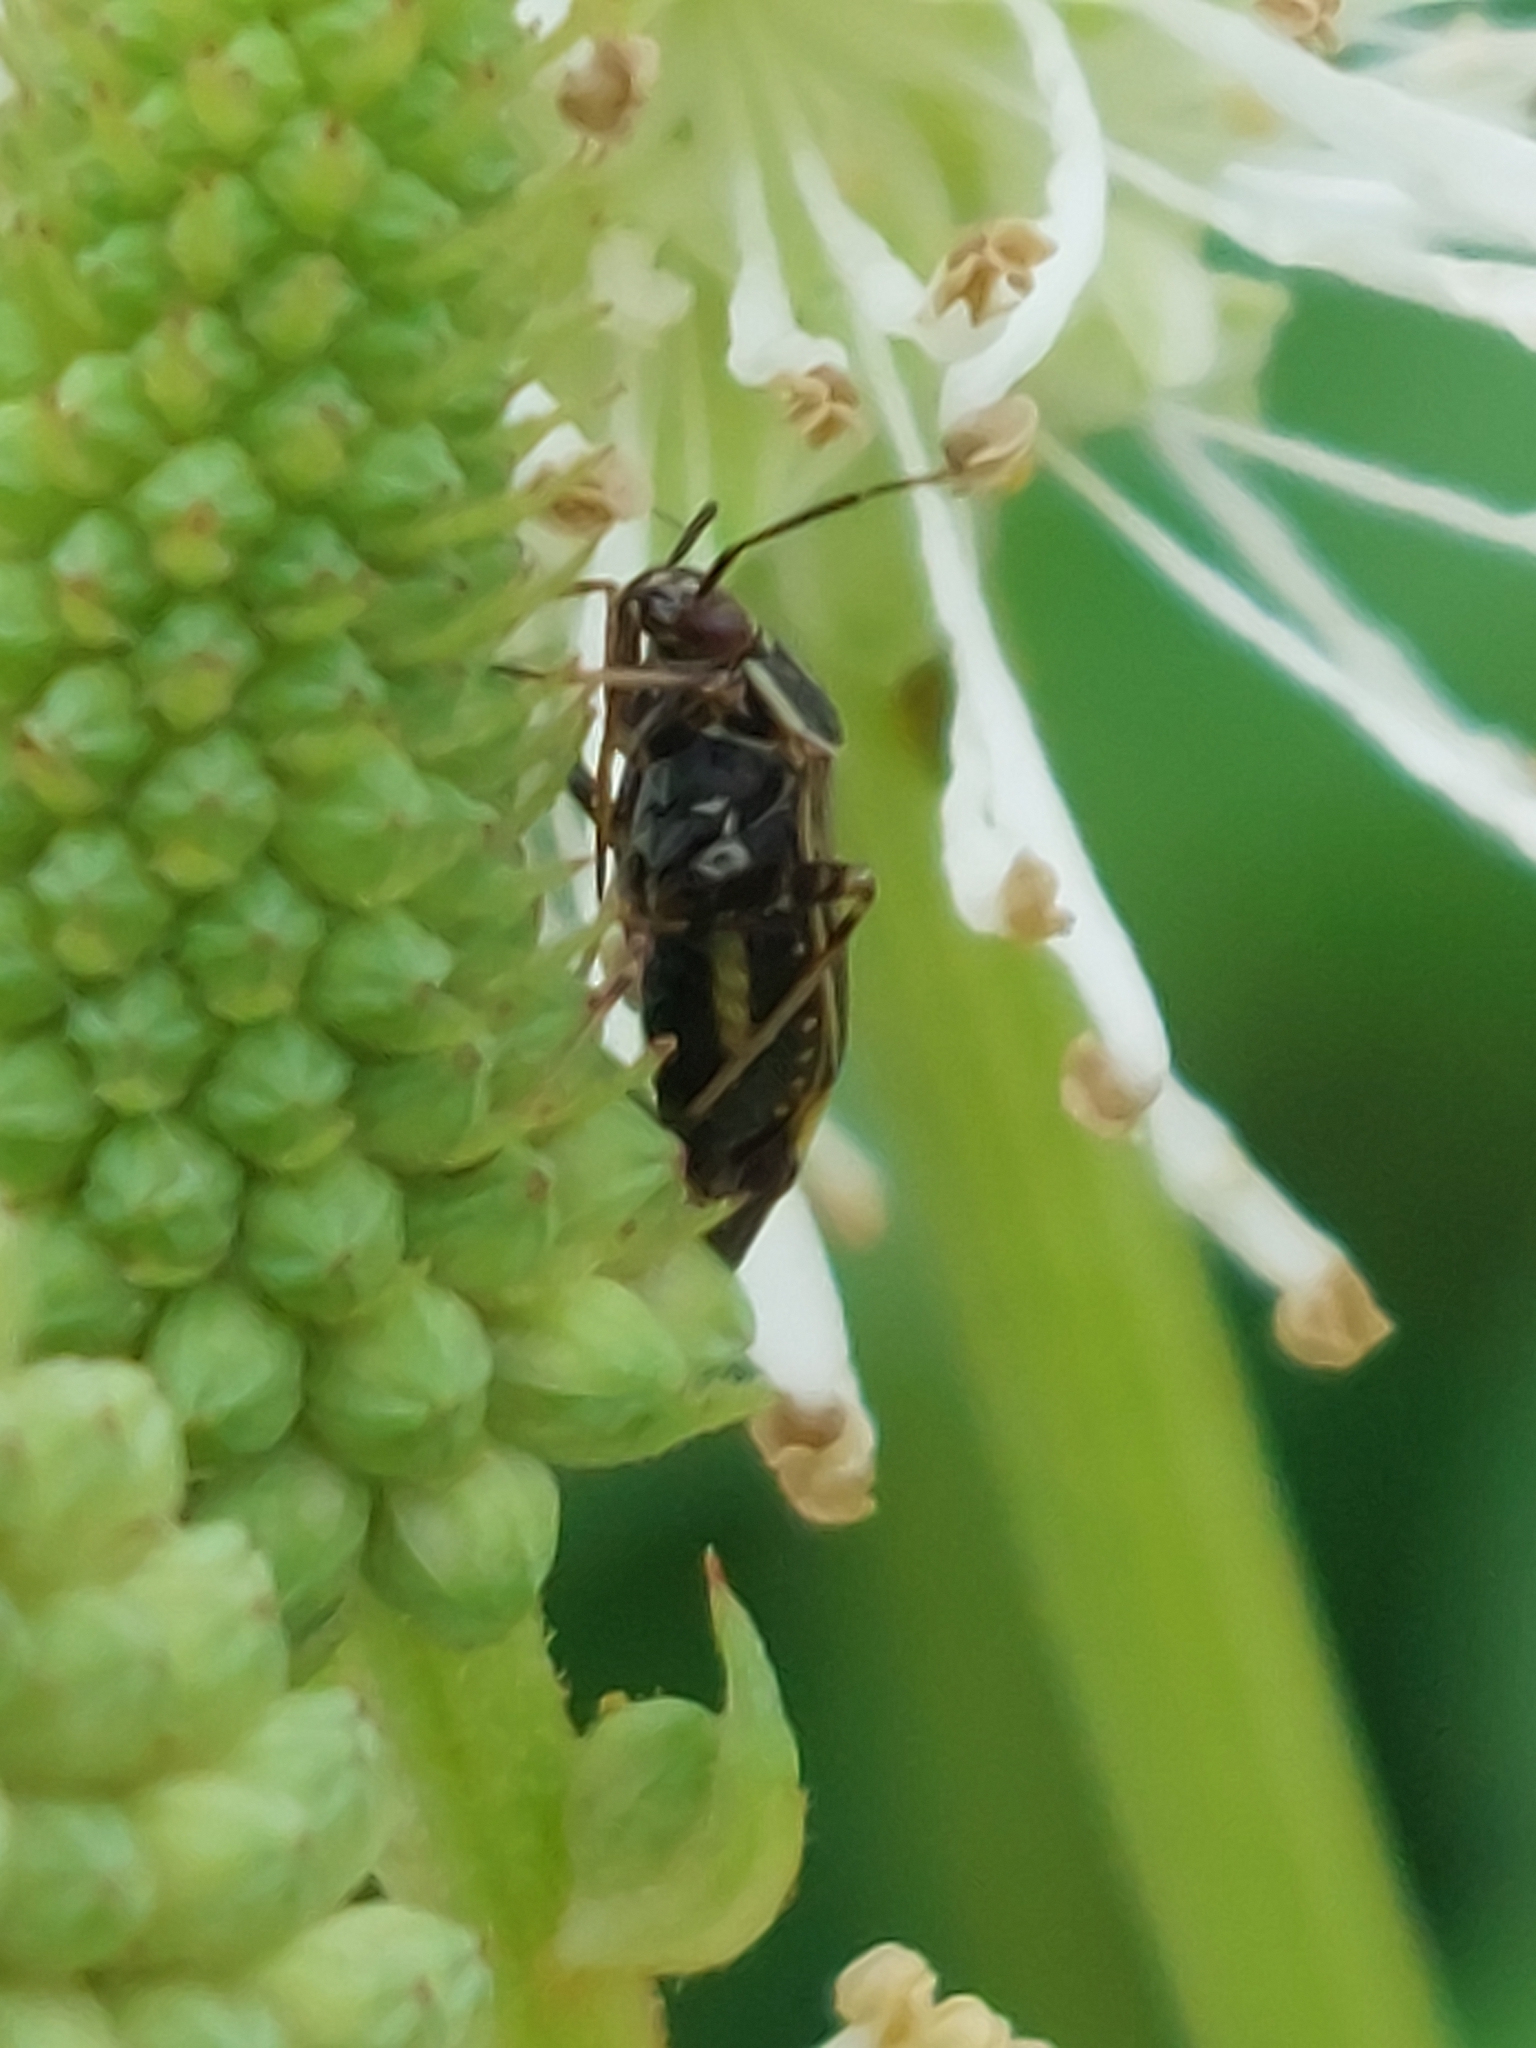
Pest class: lygus_bug